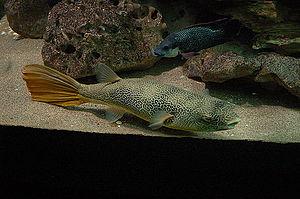
Poisson ballon géant - Tetraodon mbu Aquarium tropical du Palais de la Porte Dorée. Paris. France.
Tetraodon mbu ou Mbu est une espèce de poissons de la famille des Tetraodontidae. Le tétraodon mbu est une espèce que l'on retrouve dans les estuaires de certains fleuves du Congo, mais qui est aussi présente dans les lacs Tanganyika et Malawi.